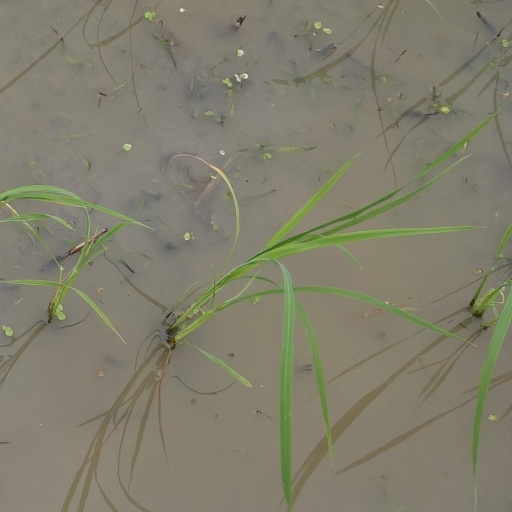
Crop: rice